Mahatao Church

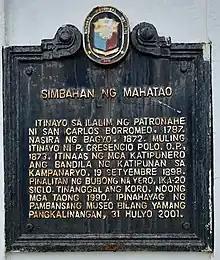
Church NHI historical marker

The town of Mahatao was first mentioned in history in 1720 with Fr. Juan Bel's report of villages in Batan Island. When Batanes became a part of the Philippines and as a consequence, a Spanish colony, Mahatao was founded as an ecclesiastical mission by the Dominicans in 1783. It was first a dependency of Basco, and placed under the advocacy of St. Bartholomew the Apostle but its patron saint and protector became St. Charles Borromeo later on, as stated in a report by Lieutenant Governor Joaquin del Castillo on May 6, 1792.